John Storrs (sculptor)

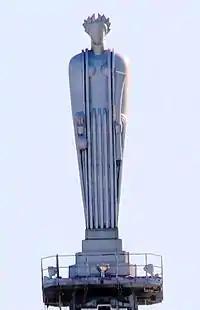
Ceres, created by John Storrs

During his time in France, Storrs became friends with Jacques Lipchitz. In 1914, Storrs married the novelist and writer Marguerite Deville Chabrol and started dividing his time between France and the United States. In the 1930s, Storrs turned to abstract painting that often suggested the human figure. During World War II Storrs was twice arrested and imprisoned by the German occupation forces. After being released, he returned to his studio in Mer, France, and worked and lived there until his death in 1956.